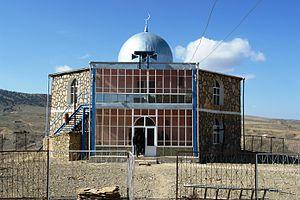
L'islam au Turkménistan représente 93 % de la population. Les Turkmènes sont traditionnellement sunnites, comme leurs cousins d'Ouzbékistan et d'Afghanistan. Il existe aussi une minorité chiite, notamment parmi les Kurdes, aussi présents en Azerbaïdjan. L'islam est vécu comme un héritage culturel, mais certains souhaitent le voir jouer un rôle plus important au sein de la nation.